2010–2012 Algerian protests

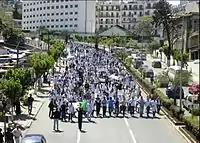
Students marching to el-Mouradia

The opposition group Rachad uploaded film of a non-violent demonstration of "more than 1000 people" demanding housing in the Said Hamdine neighbourhood of Algiers on 20 January, not widely reported.